Monte Amiata Housing

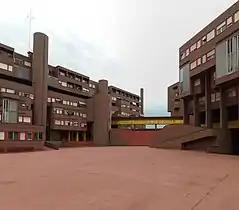
Monte Amiata Housing

Monte Amiata Housing is a residential complex in the Gallaratese district of Milan, Italy, designed by architects Carlo Aymonino and Aldo Rossi in the late 1960s. It is sometimes referred to as the "Red Dinosaur" in reference both to the reddish color of the buildings and the oddity of their design. The project is well known in the international architecture community, and regarded as one of those that better represent Aymonino's vision of the city as a turbulent, intricate, and varied texture, a paradigm that is known as "fragmentism".